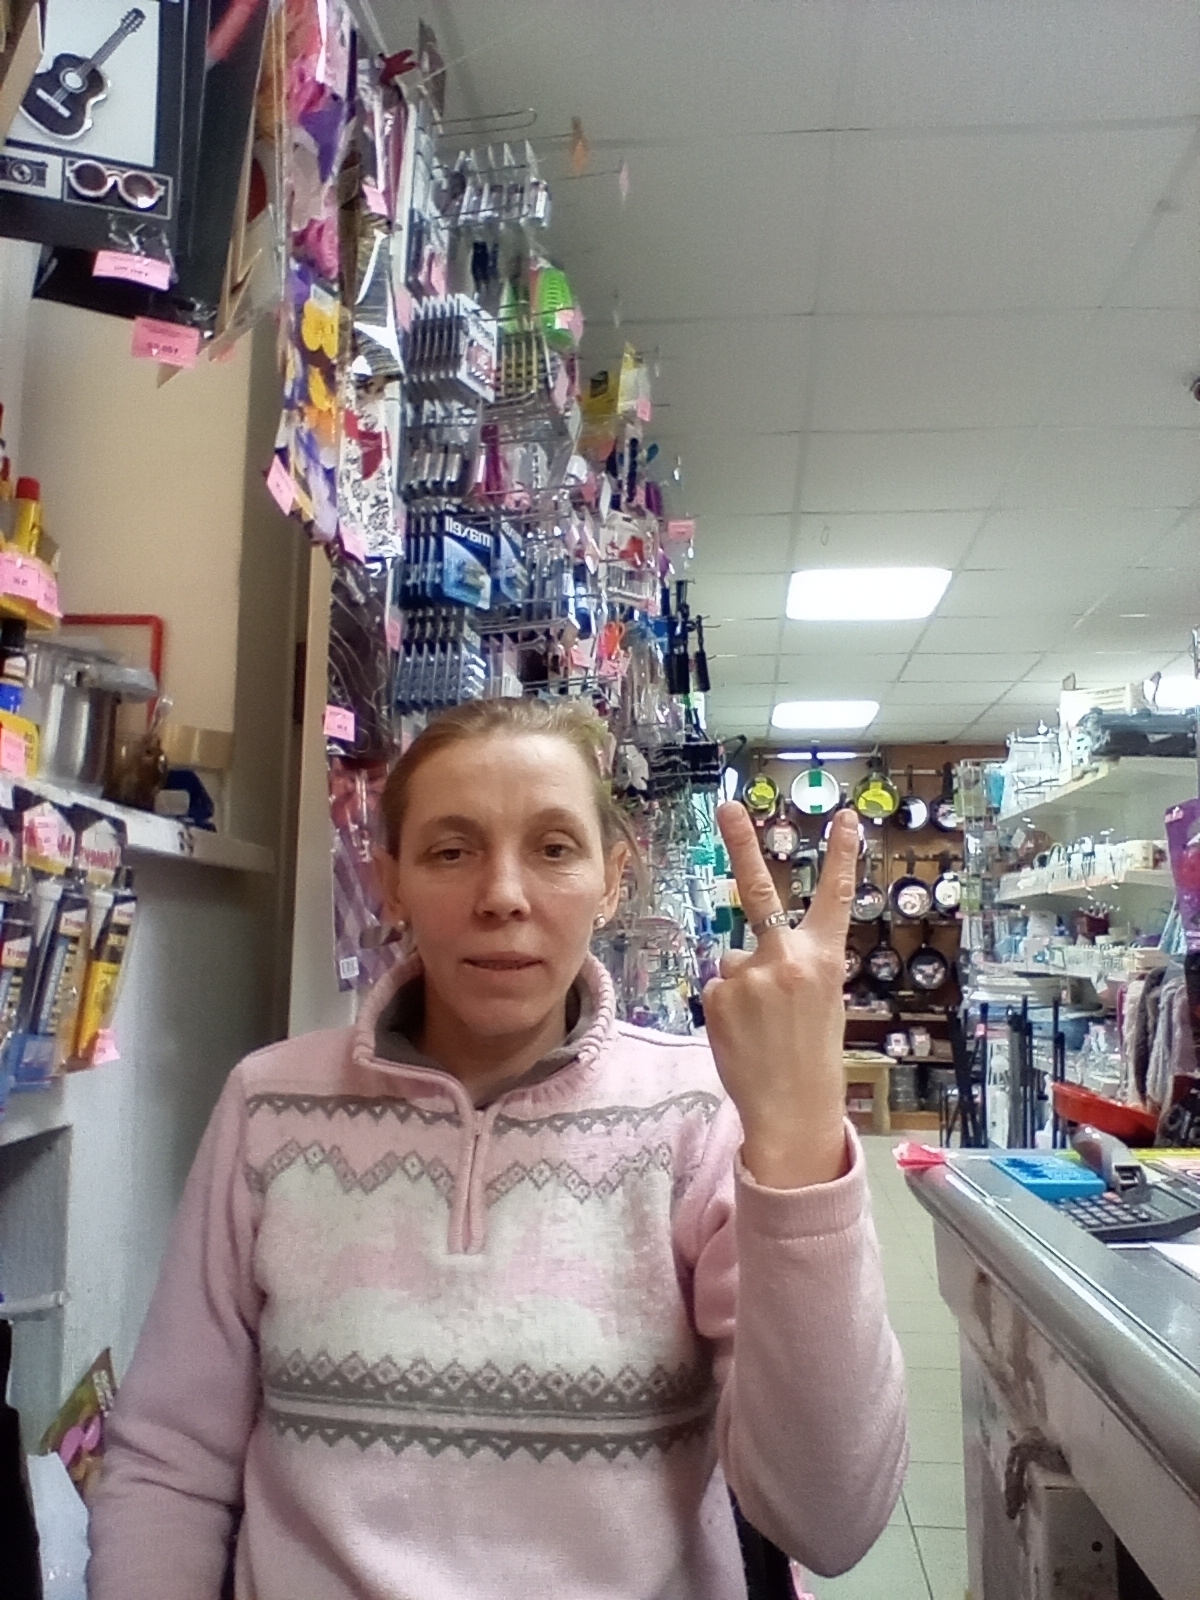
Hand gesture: peace_inverted